Frank Aiken

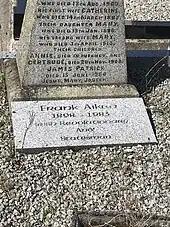
Aiken's headstone, Camlough, County Armagh

In 1934 Aiken married Maud Davin, the director of the Dublin Municipal School of Music. The couple had three children. The couple first met in County Wicklow in the house of Aiken's friend, James Ryan, who helped encourage the relationship.